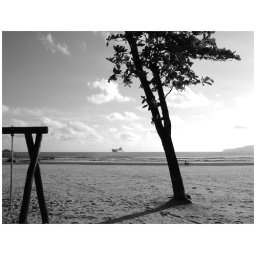
A tree silhouette is seen near a beach playground in Santos, Brazil.